John A. Quitman

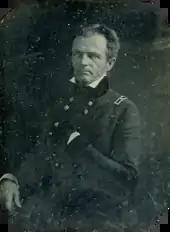
Quitman circa 1846.

Quitman owned four plantations: Springfield, which he purchased in 1834, on the Mississippi River near Natchez, a cotton plantation and dairy farm; Palmyra (Warren County, Mississippi), which he acquired through marriage (cotton); Live Oaks (Terrebonne Parish, Louisiana, sugar and molasses); and Belen (Holmes County, Mississippi, cotton).